Nazran uprising

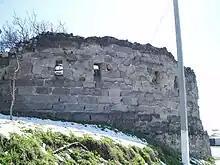
Remains of Nazran Fortress in 2011.

On 23 May 1858, the final impetus for the uprising was an attempt by the bailiff of the Nazranian and Karabulak peoples to obtain information about the number of residents in Nazranian society to resolve the issue of land acquisition and merge small villages into larger ones. Few Ingush agreed to move to Russia's appointed large settlements; most were against this, the foremen told the bailiff he would not permit those who wanted to move to large villages to do so. In the evening, gangs of Ingush horsemen traveled around the surrounding villages and with gunshots called people to arms to the heights opposite Nazran Fortress. To prevent the escalation of the uprising, the bailiff asked Russian authorities to send military reinforcements to Nazran.